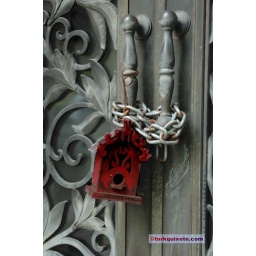
bird house in your soul